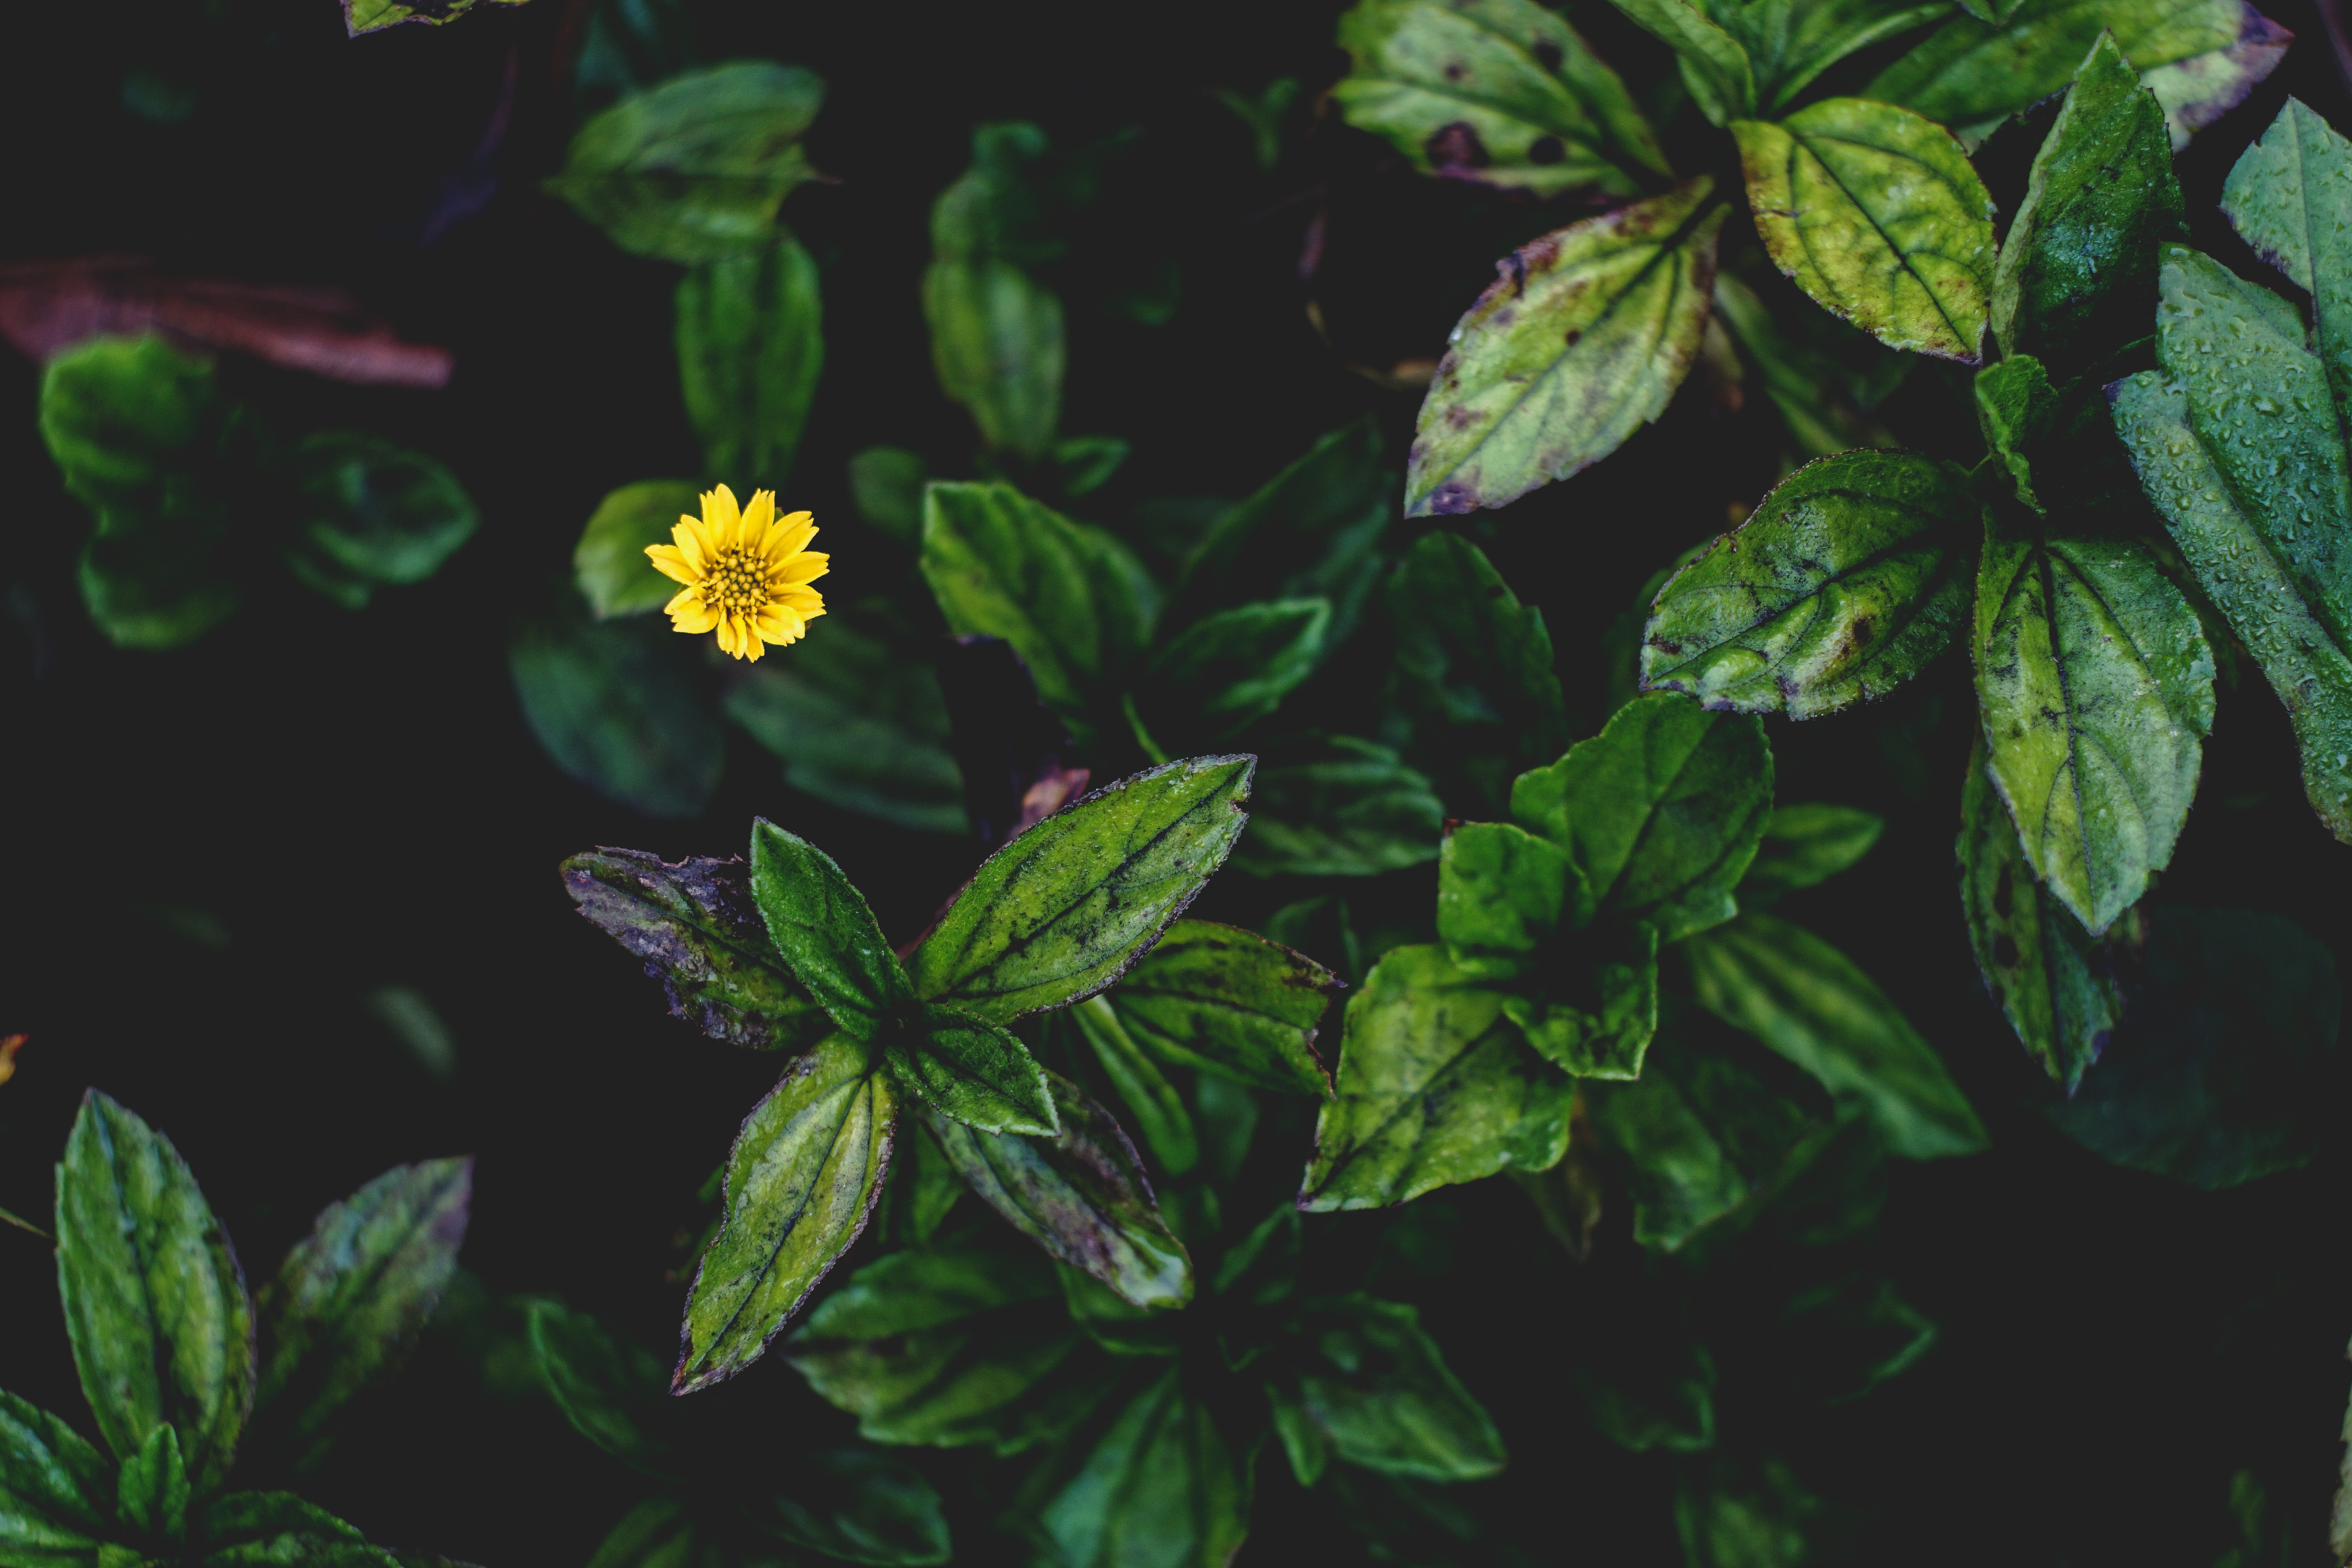
nature, branch, blossom, dew, plant, leaf, flower, bloom, wet, green, jungle, herb, produce, botany, flora, plants, leaves, shrub, flowering plant, land plant